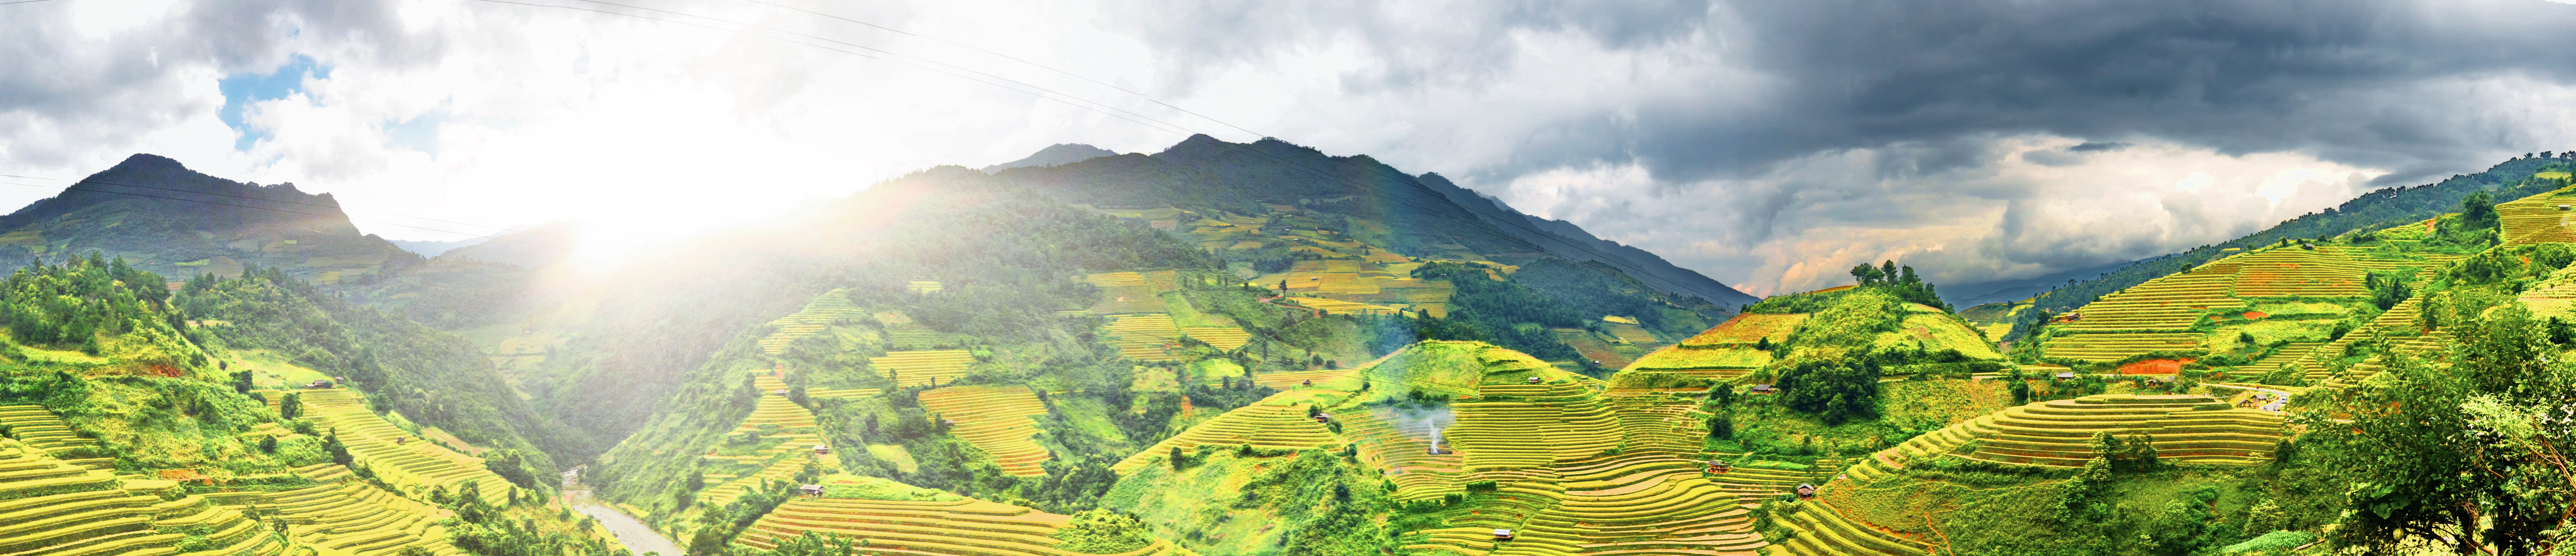
panorama, nature, vegetation, hill station, mount scenery, nature reserve, tourist attraction, mountain, terrace, jungle, landscape, sky, tourism, national park, highland, rainforest, hill, sunlight, computer wallpaper, forest, plantation, tree, grass